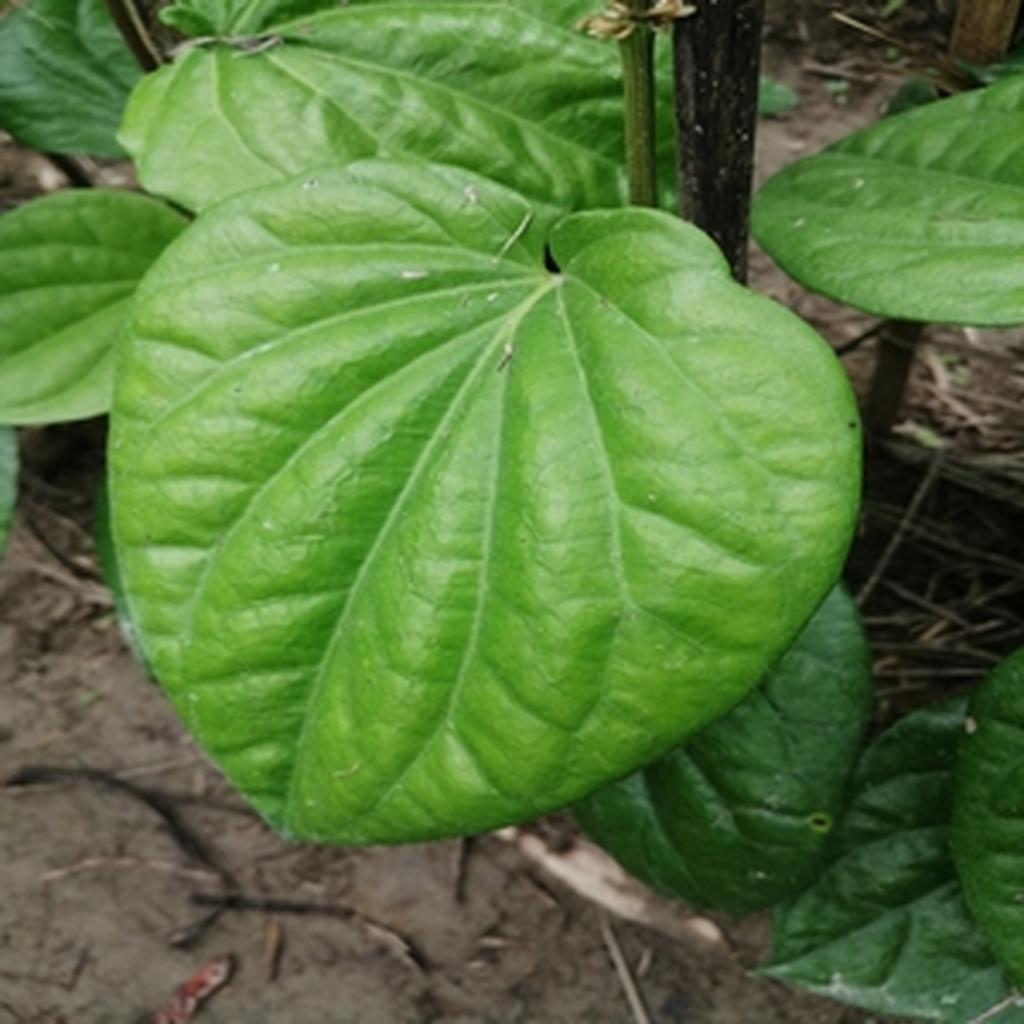
Label: Healthy_Leaf